Christmas in Italy

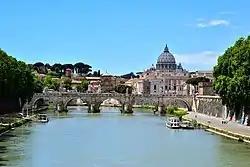
St. Peter's Basilica, viewed from the Tiber, the Vatican Hill in the back and Castel Sant'Angelo to the right, Rome (both the basilica and the hill are part of the sovereign state of Vatican City, the Holy See of the Catholic Church).

Oh bej! Oh bej! (in Milanese: 'oh so nice! oh so nice!') is the most important and traditional Christmas fair in Milan. It is held from 7 December (day of the patron saint of Milan, Ambrose) until the following Sunday. The fair is also informally known as the "Fiera di Sant'Ambrogio" ('Saint Ambrose Fair').